Diego Colotto

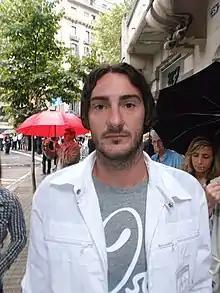
Colotto in 2013

Diego Daniel Colotto (born 10 March 1981) is an Argentine retired footballer who played as a central defender.